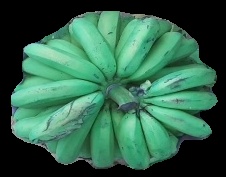
Variety: pachbale
Grade: grade2